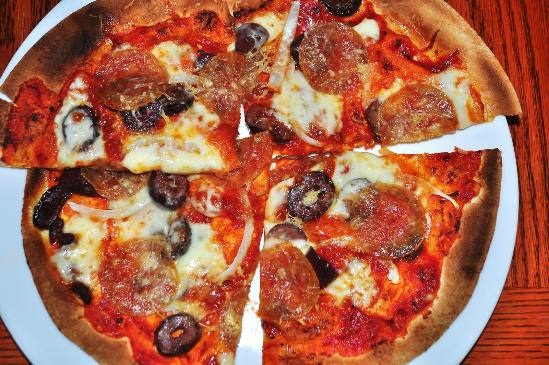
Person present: No